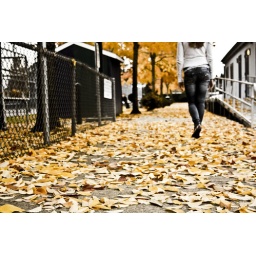
A lonely walk..A teenage girl is walking down a pathway surrounded by falling autumn leaves, all alone. ~Honorable mention!~